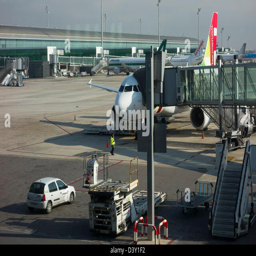
tap airplane at the runway